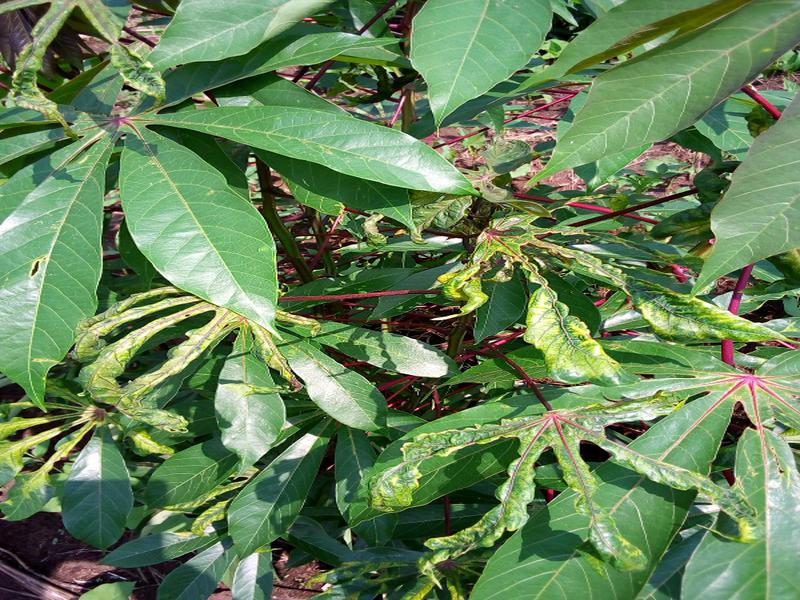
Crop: cassava
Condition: mosaic_disease